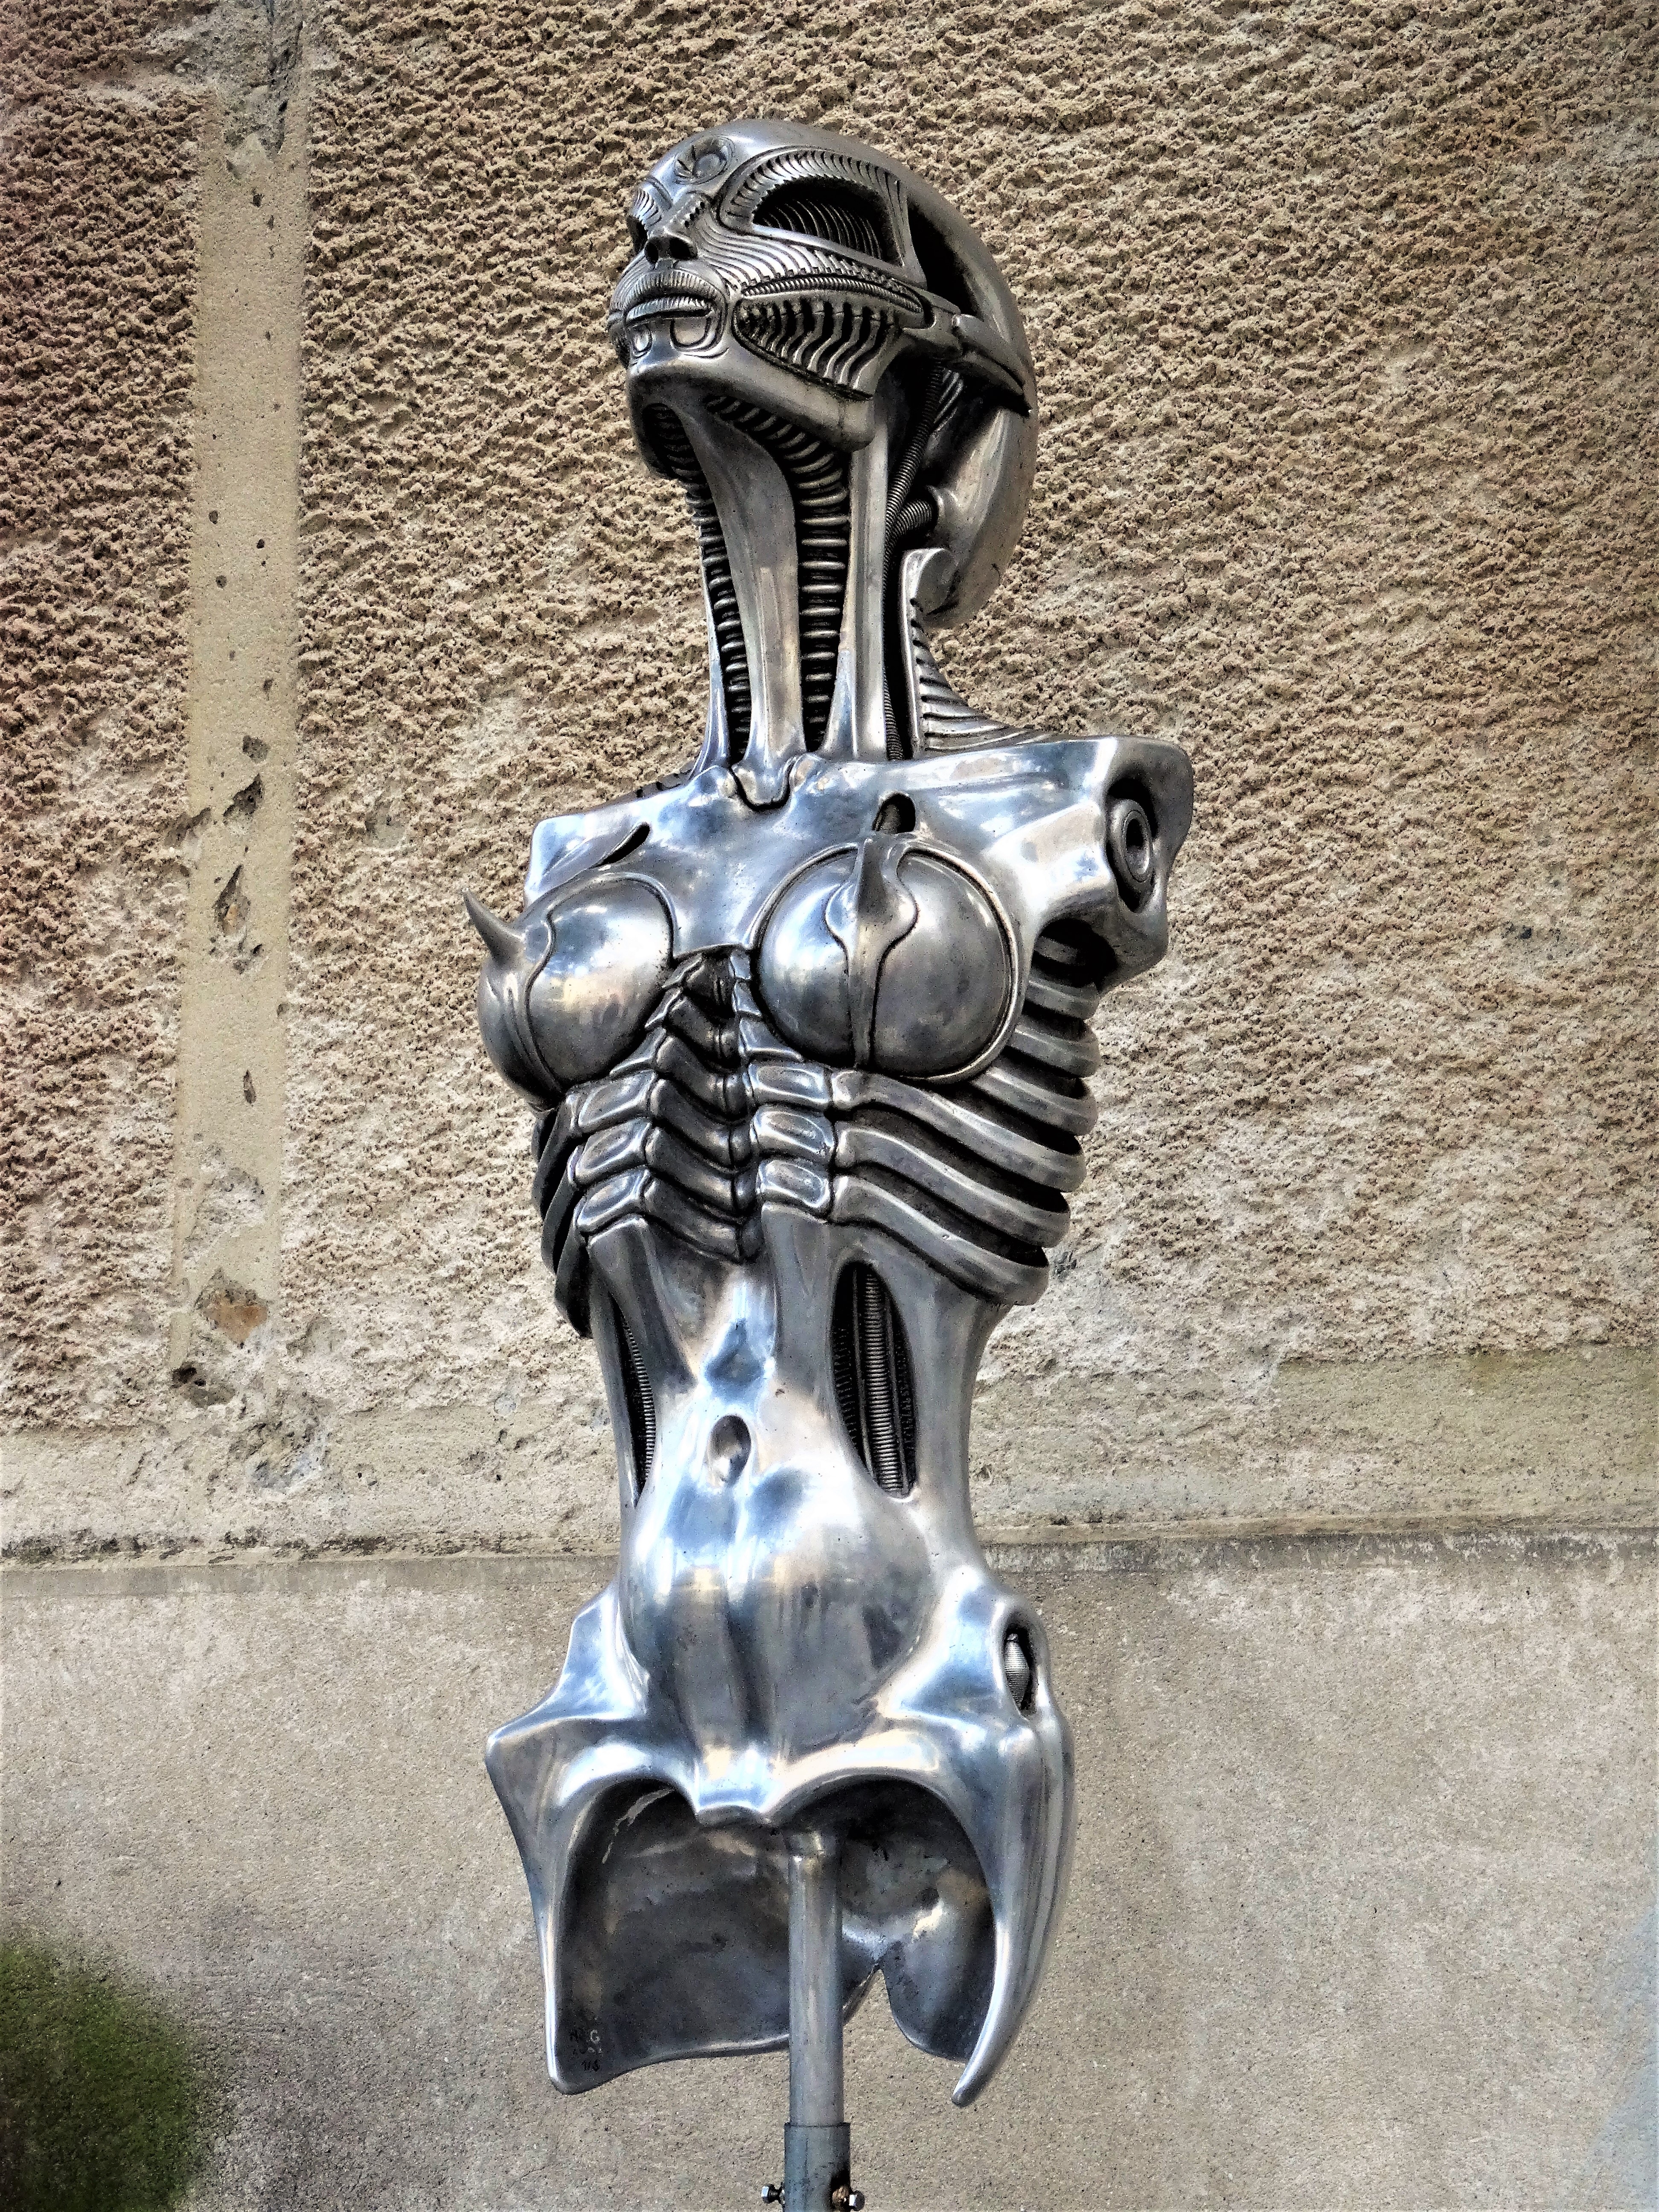
woman, number, monument, statue, metal, sculpture, art, robot, carving, breasts, gyger